La Amistad

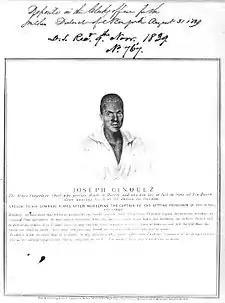
A print of Cinqué that appeared in "The Sun" on August 31, 1839

The "Washington" officers brought the first case to federal district court over salvage claims, while the second case began in a Connecticut court after the state arrested the Spanish traders on charges of enslaving free Africans. The Spanish foreign minister, however, demanded that "La Amistad" and its cargo be released from custody and the Mende captives sent to Cuba for punishment by Spanish authorities. The Van Buren administration accepted the Spanish crown's argument, but Secretary of State John Forsyth explained that the President could not order the release of "La Amistad" and its cargo because the executive could not interfere with the judiciary under American law. He also could not release the Spanish traders from imprisonment in Connecticut because that would constitute federal intervention in a matter of state jurisdiction. Abolitionists Joshua Leavitt, Lewis Tappan, and Simeon Jocelyn formed the Amistad Committee to raise funds for the defense of "La Amistad" captives. Roger Sherman Baldwin, grandson of Roger Sherman and a prominent abolitionist, represented the captives in the New Haven court to decide the fate of the Mende people. Baldwin and former President John Quincy Adams argued the case before the Supreme Court which ruled in favor of the Africans.